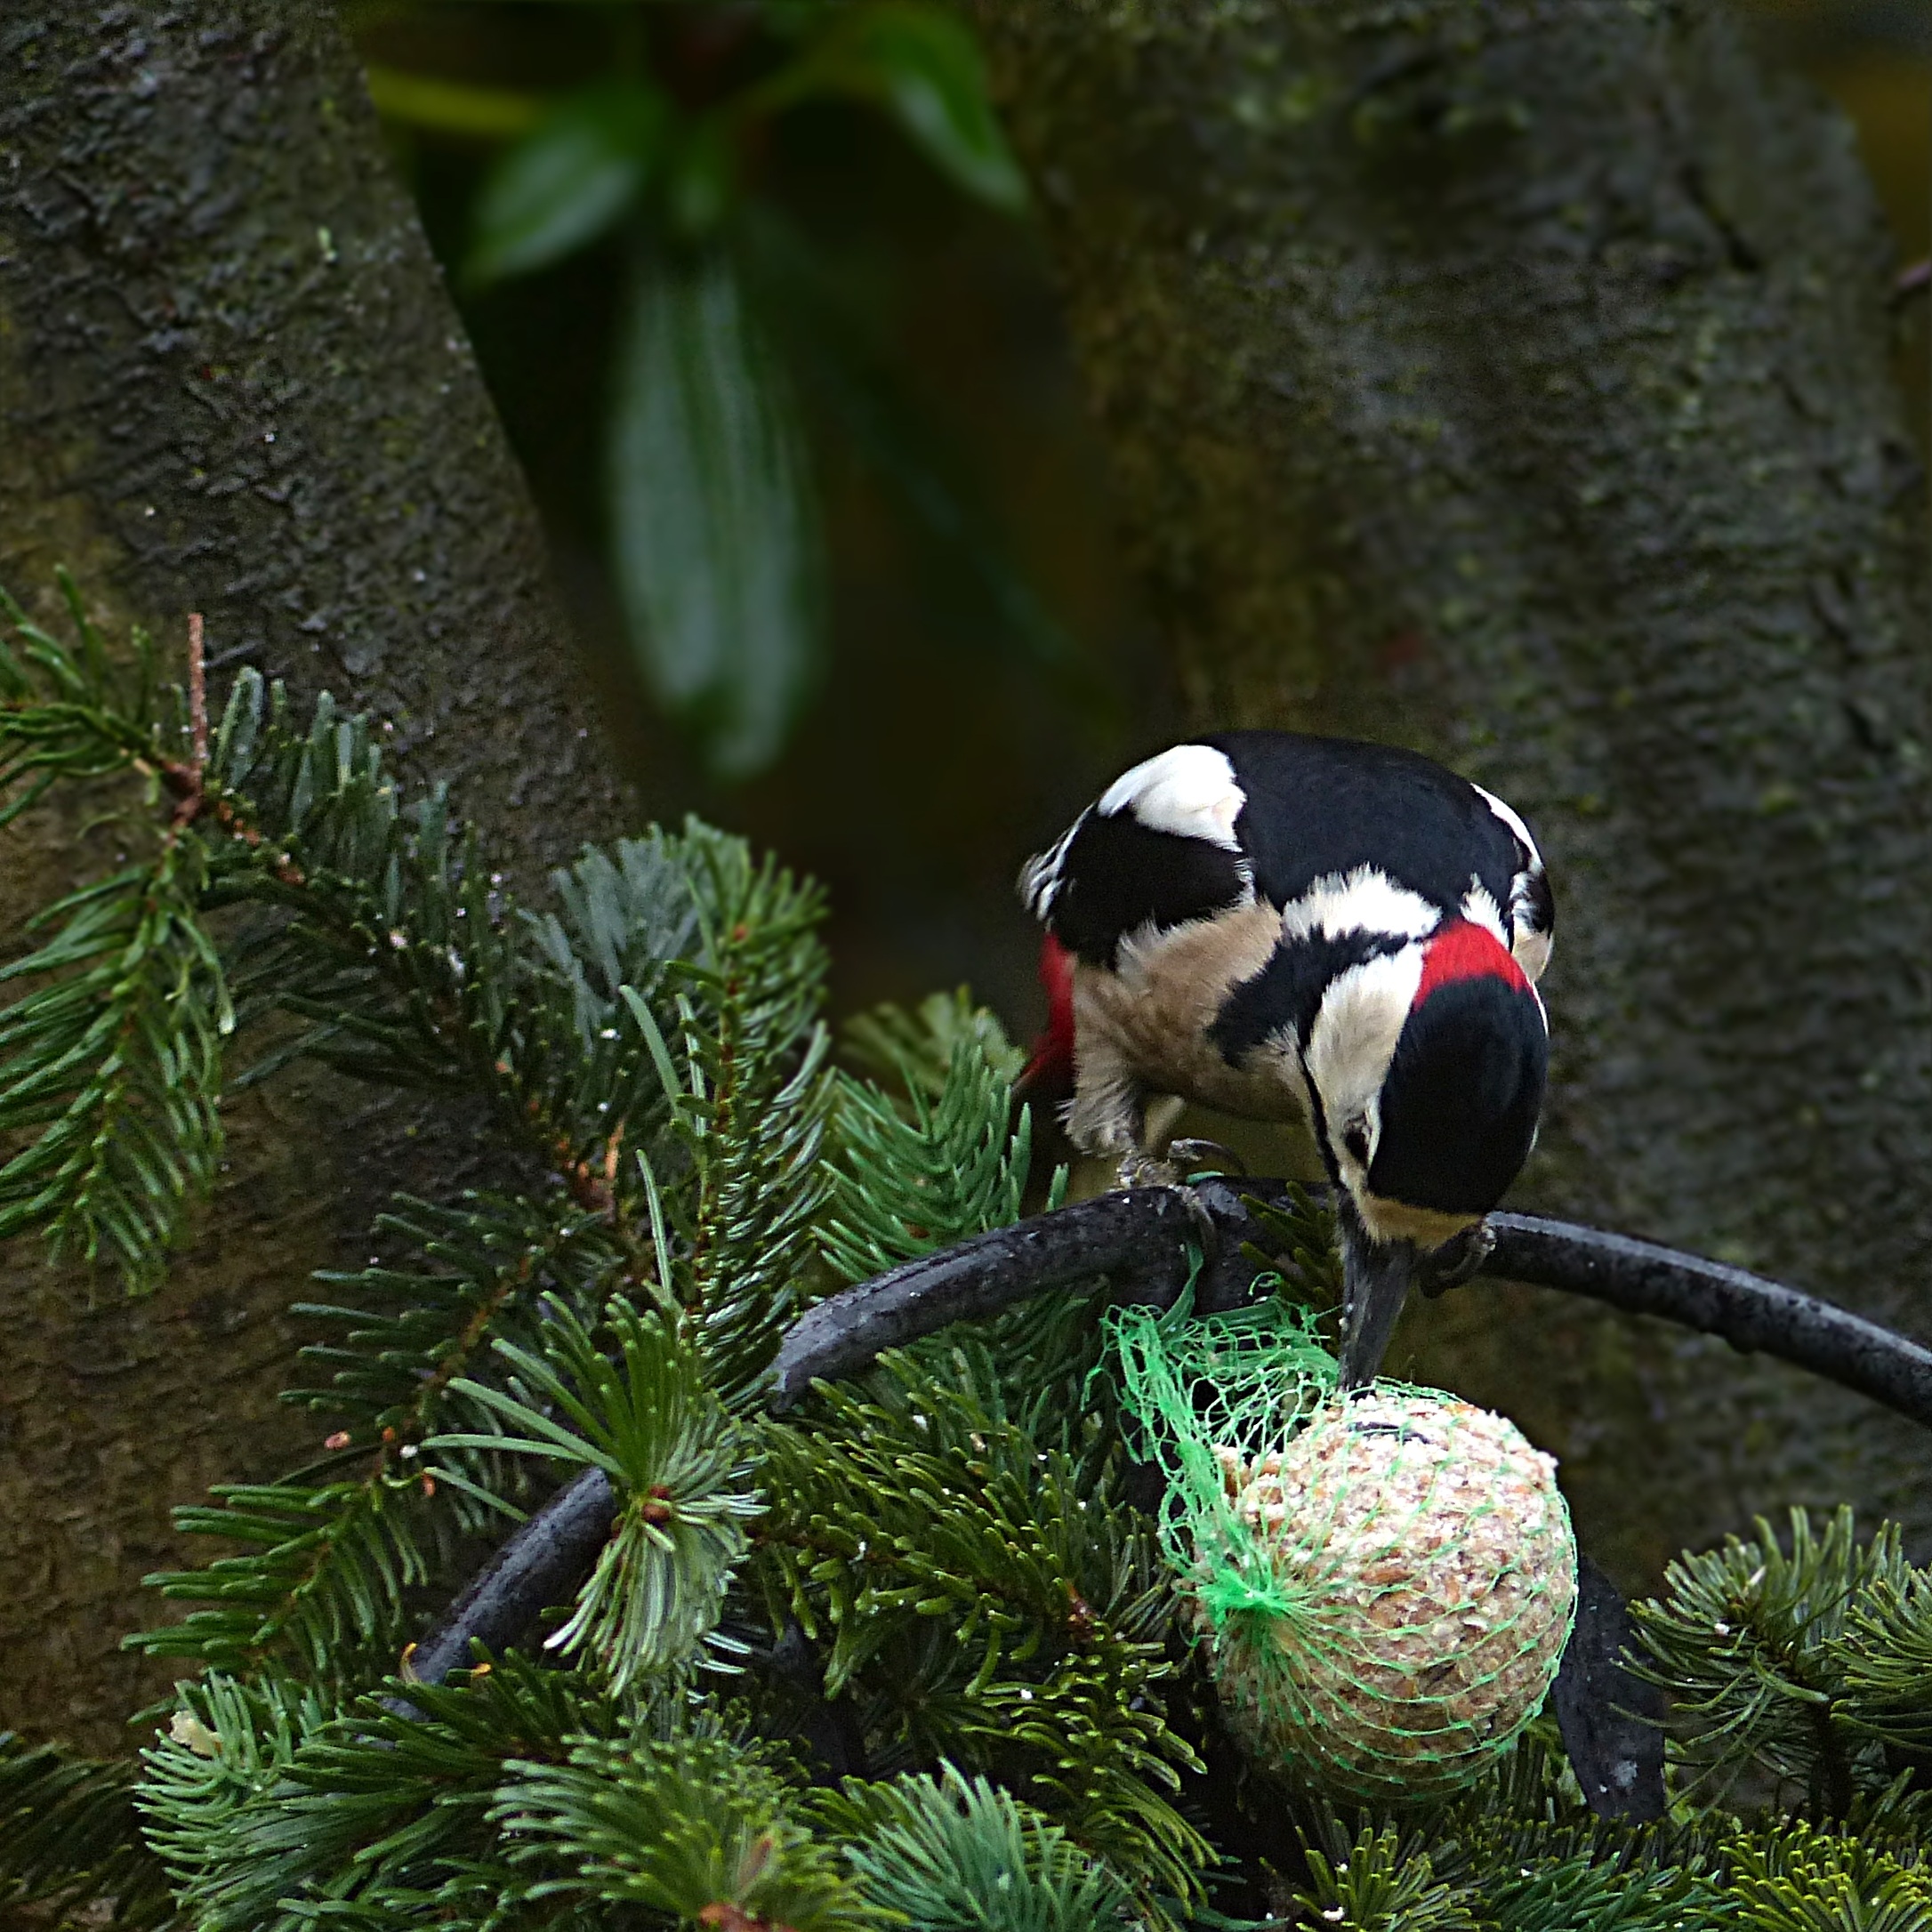
tree, nature, branch, bird, flower, wildlife, green, beak, garden, fauna, great spotted woodpecker, foraging, dendrocopos major, perching bird